Petrykivka painting

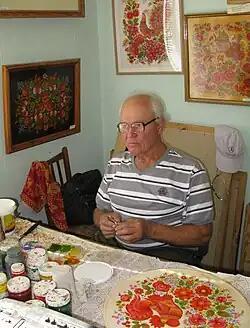
One of the best known petrykivka artists, Volodymyr Hlushchenko, at work in Petrykivka

In 1998, the Experimental Workshop became the basis of the Petrykiva Center of Folk Art under the direction of Andrii Pikush. Today, it is considered to be the nucleus of the Petrikivka painting style. The Center brings together approximately 40 leading Petrykivka artists, including (as of 2011) 25 members of the National Union of Artists of Ukraine and 7 Distinguished Folk Artists of Ukraine. This institution has been a home to such artists as Volodymyr Hlushchenko, Nina Turchyn, Valentyna Deka, Lidia Bulavin, Maria Yanenko, Valentyna Panko, and Halyna Nazarenko. In addition, many significant artists currently live in Petrykivka village but do not work at the Petrykivka Center, and a number of other artists trained in classical Petrykivka painting live and work in various cities throughout Ukraine, where they continue to develop the Petrykivka style.